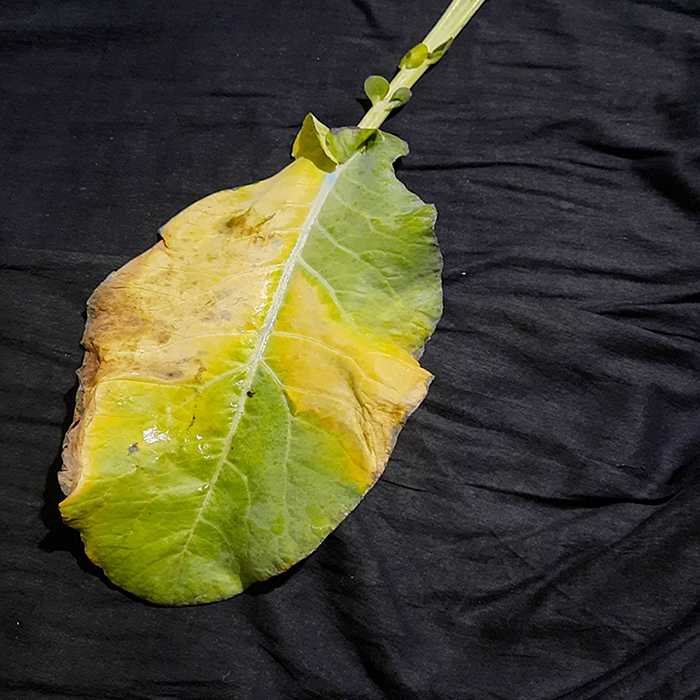
Plant: Cauliflower
Label: Black Rot